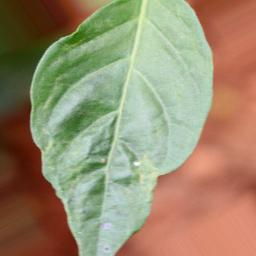
Label: mites_and_trips